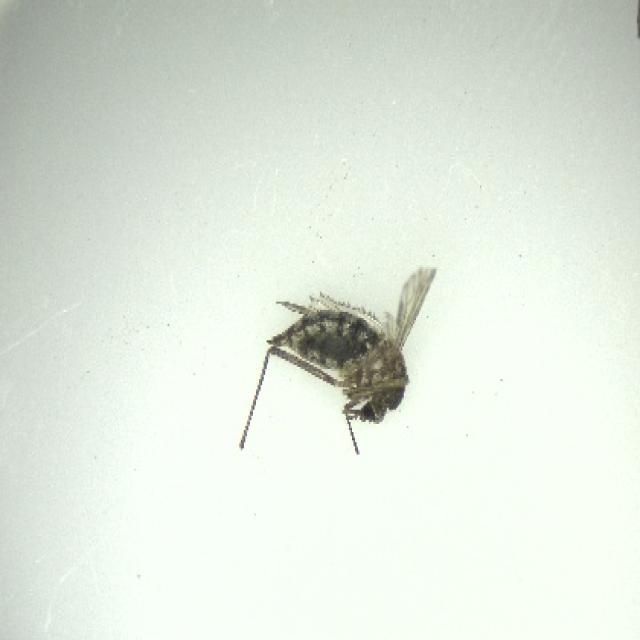
Species: aedes_vexans